Pompeii: The Last Day

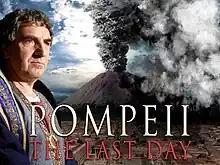
Title screenshot

Pompeii: The Last Day is a 2003 dramatized documentary that tells of the eruption of Mount Vesuvius towards the end of August 79 CE. This eruption covered the ancient Roman cities of Pompeii and Herculaneum in ash and pumice, killing a large number of people trapped between the volcano and the sea. The documentary, which portrays the different phases of the eruption, was directed by Peter Nicholson and written by Edward Canfor-Dumas.